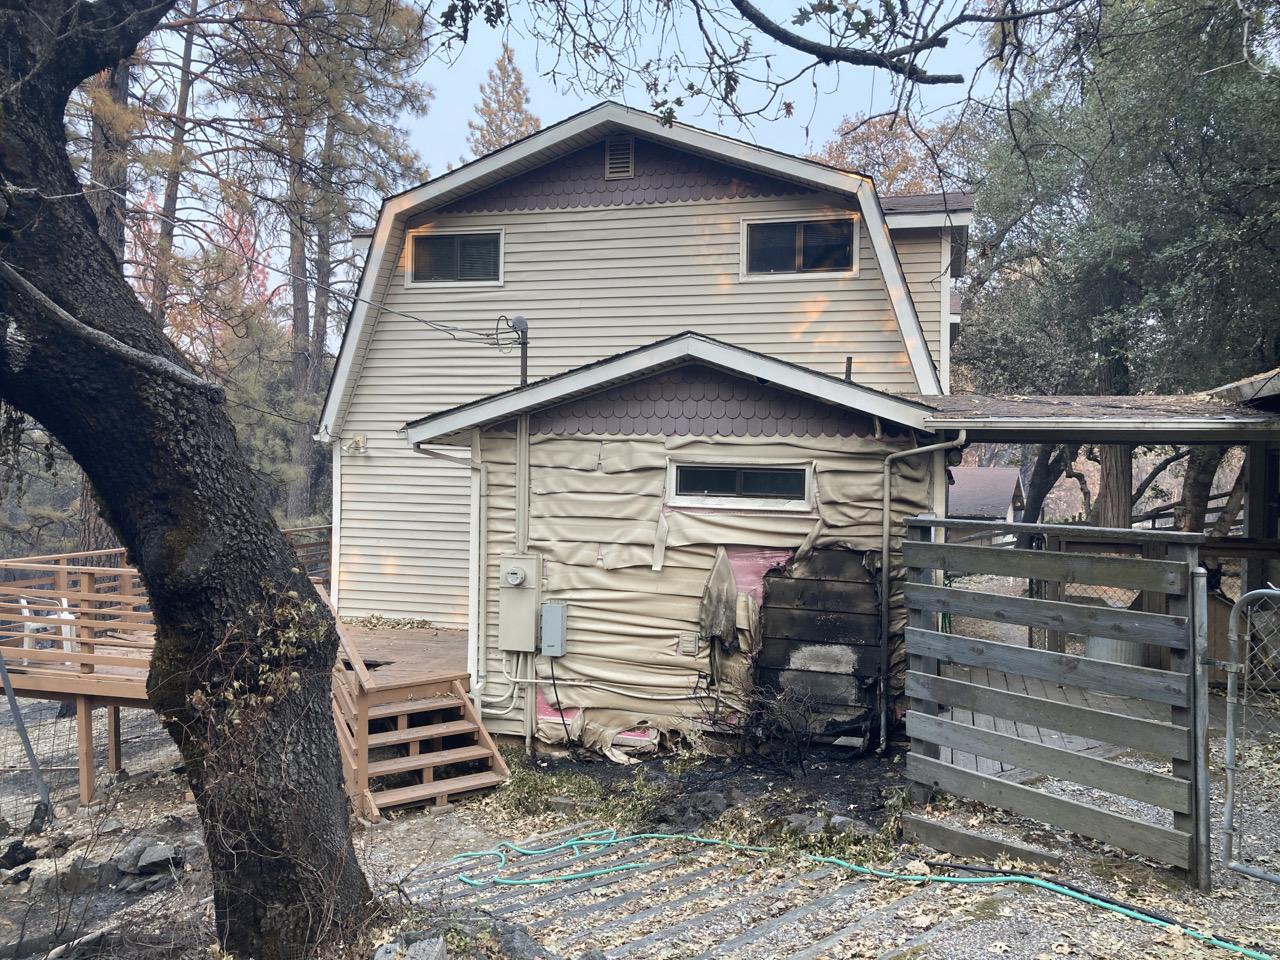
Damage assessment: minor